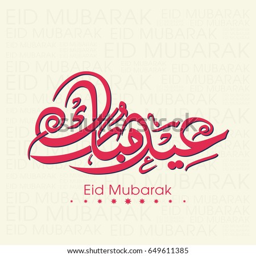
illustration of person with intricate calligraphy for the celebration of community festival .